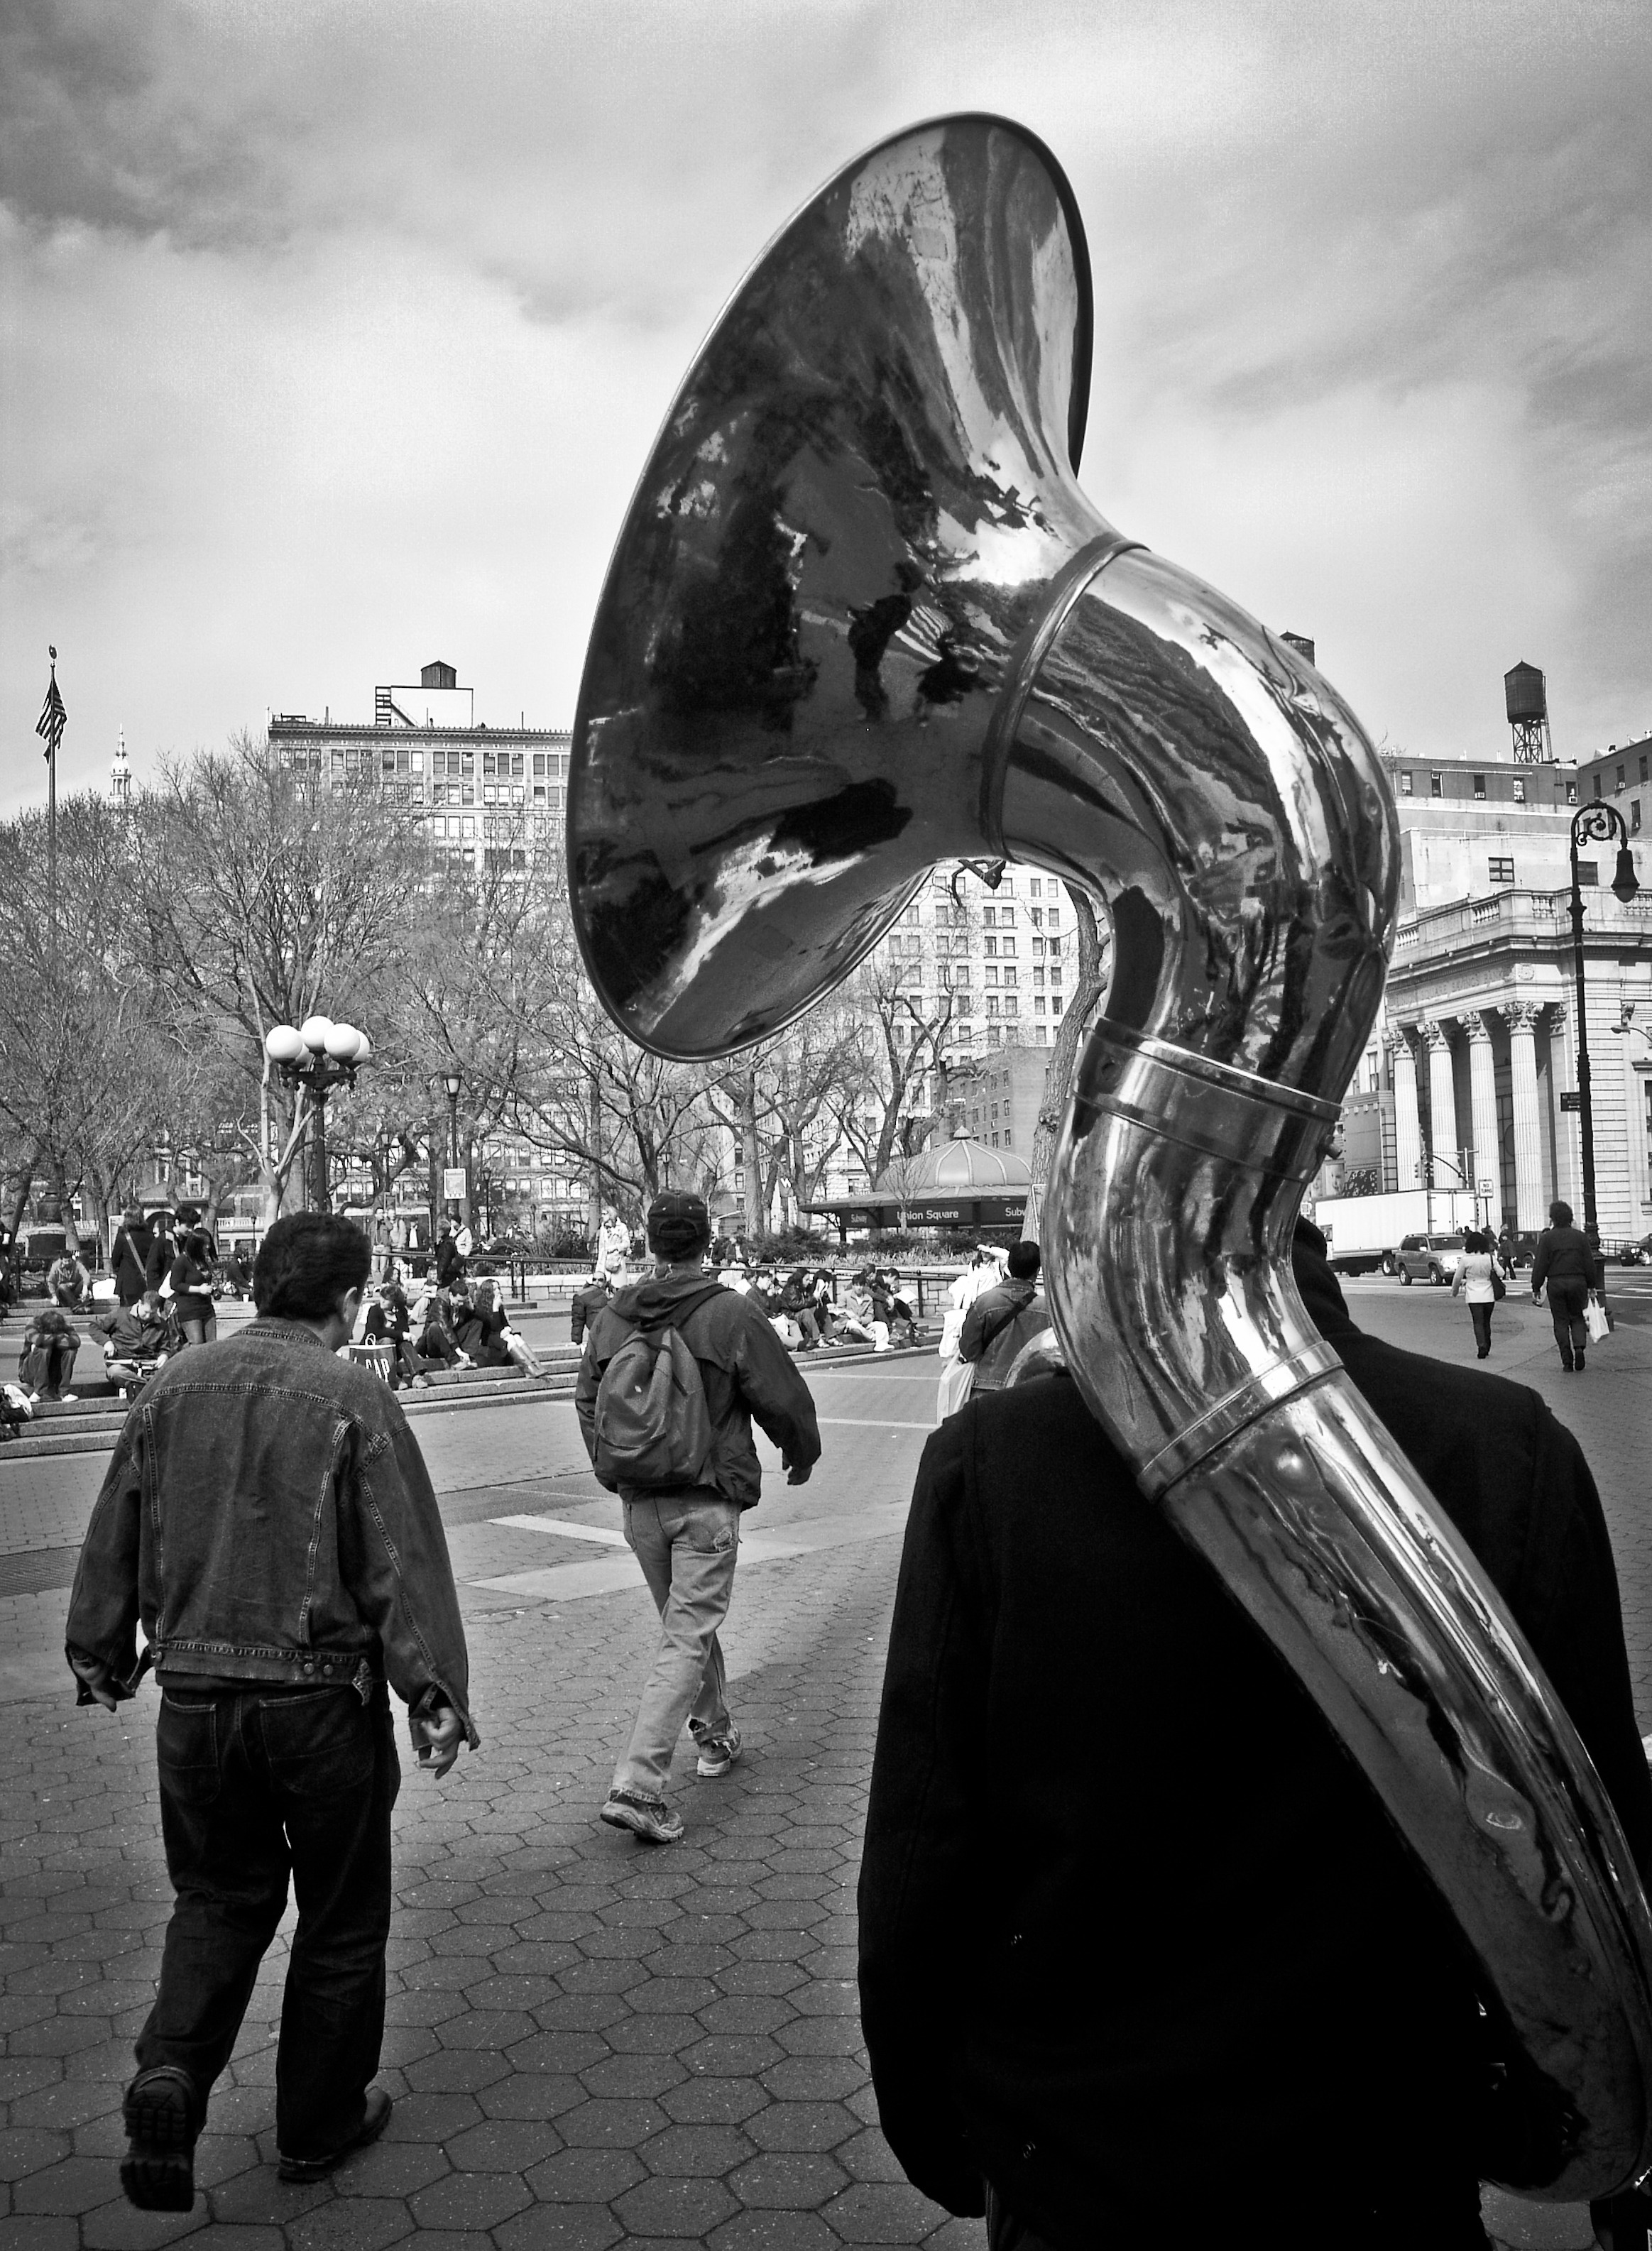
walking, music, black and white, white, photography, tube, backpack, cobblestone, monument, band, statue, horn, instrument, metal, musician, black, monochrome, musical instrument, sculpture, art, pedestrians, photograph, sound, image, shiny, tuba, wind instrument, monochrome photography, lamp posts, buildlings